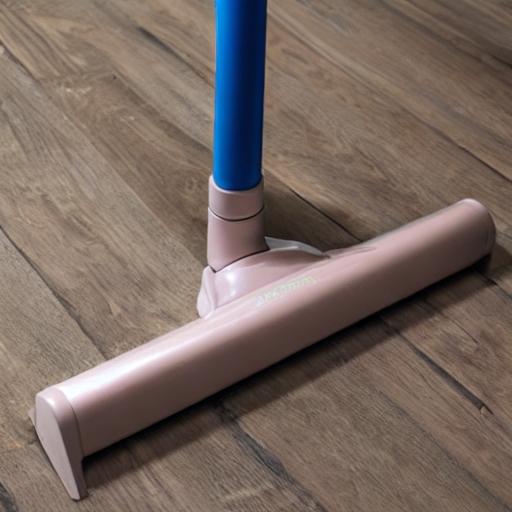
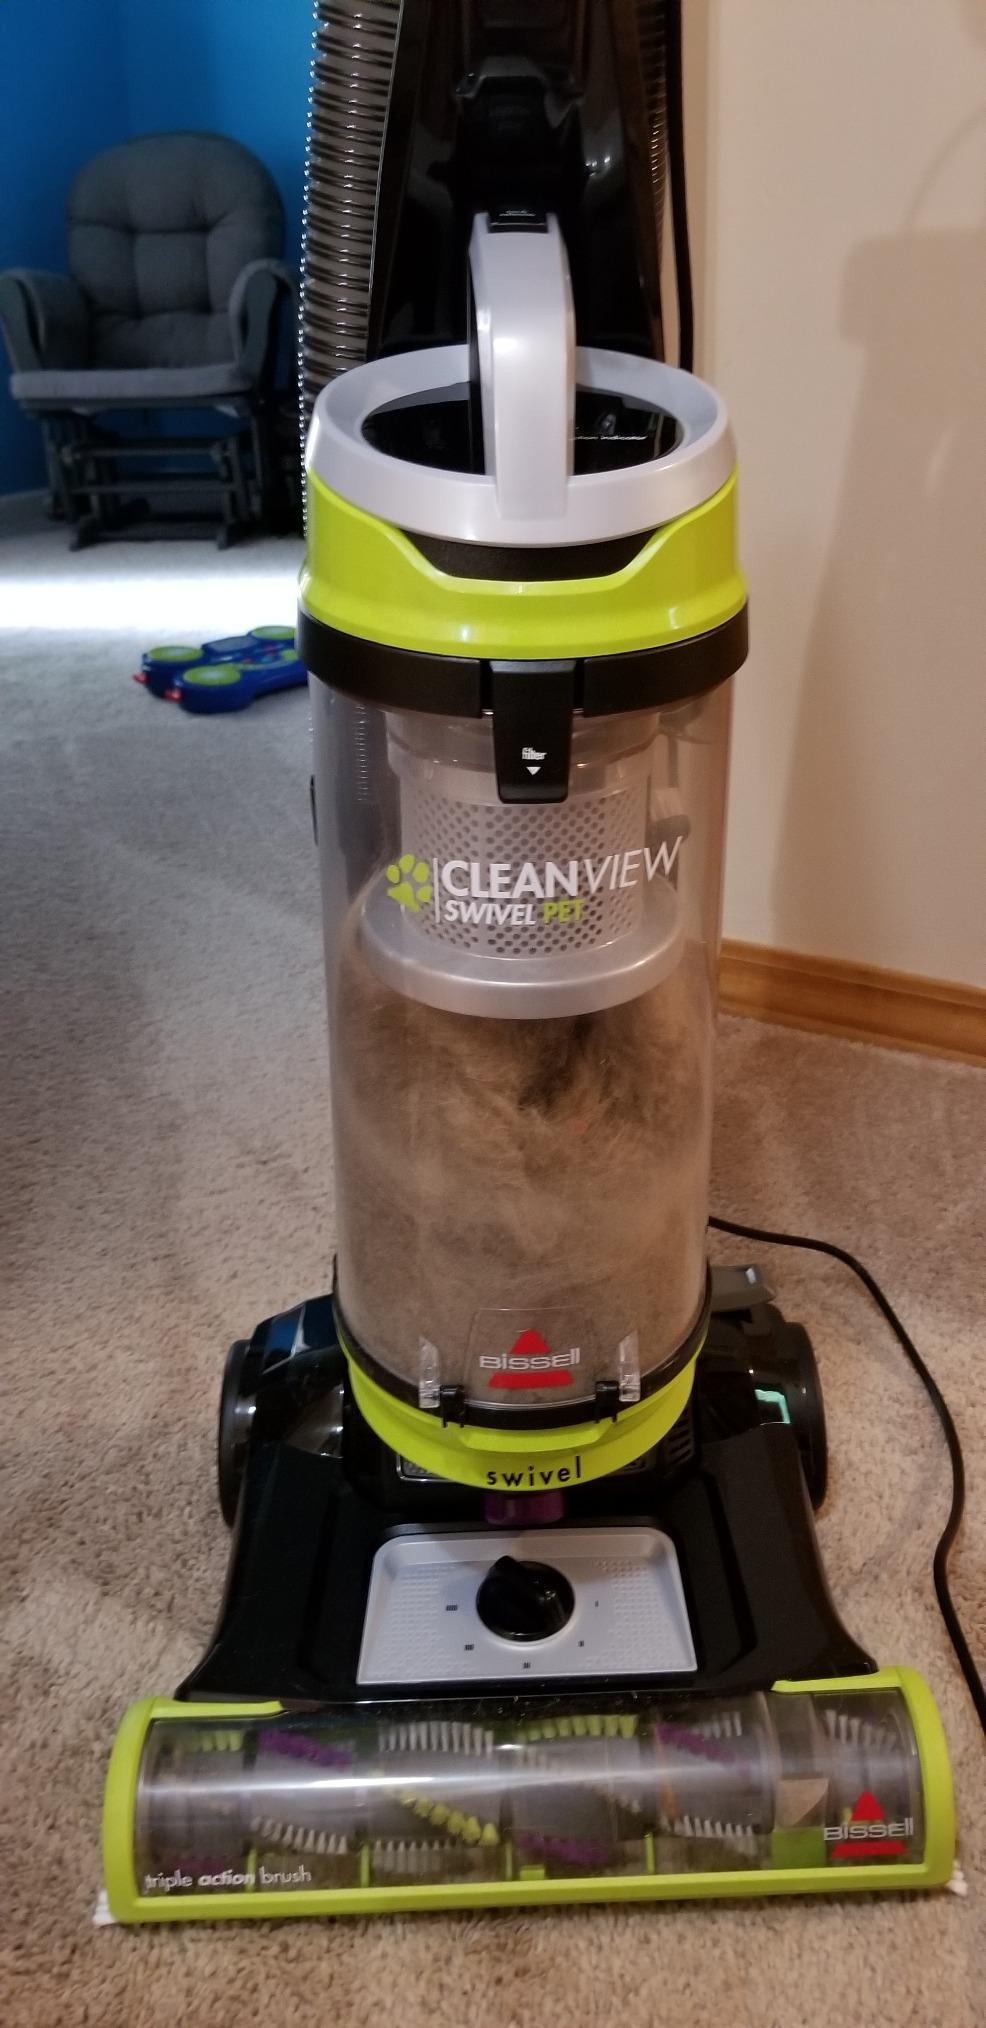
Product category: items_vacuum
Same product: no